Carbondale, Illinois

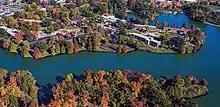
Campus Lake

Carbondale has 18 public tennis courts. It is home to the Superblock, which is a sports multi-complex with baseball, softball, soccer, football, and track fields. The Carbondale Park District maintains seven parks and an indoor pool for public use. In 2010 the park district opened a new spray park in Crispus Attucks Park, and a water park opened in May 2016 at the Superblock. Southern Illinois University's Recreation Center is open to the public; it provides swimming, bowling, rock climbing walls, tennis, basketball, an indoor track, racquetball, weight training, and a variety of exercise equipment.